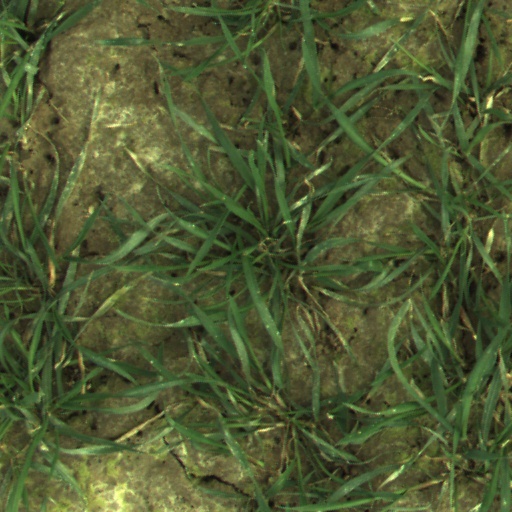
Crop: wheat